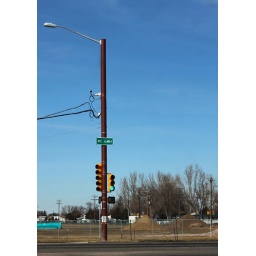
Best viewed in large size: Upside down highway sign near I-25 &amp;amp; Hwy 14 in Colorado